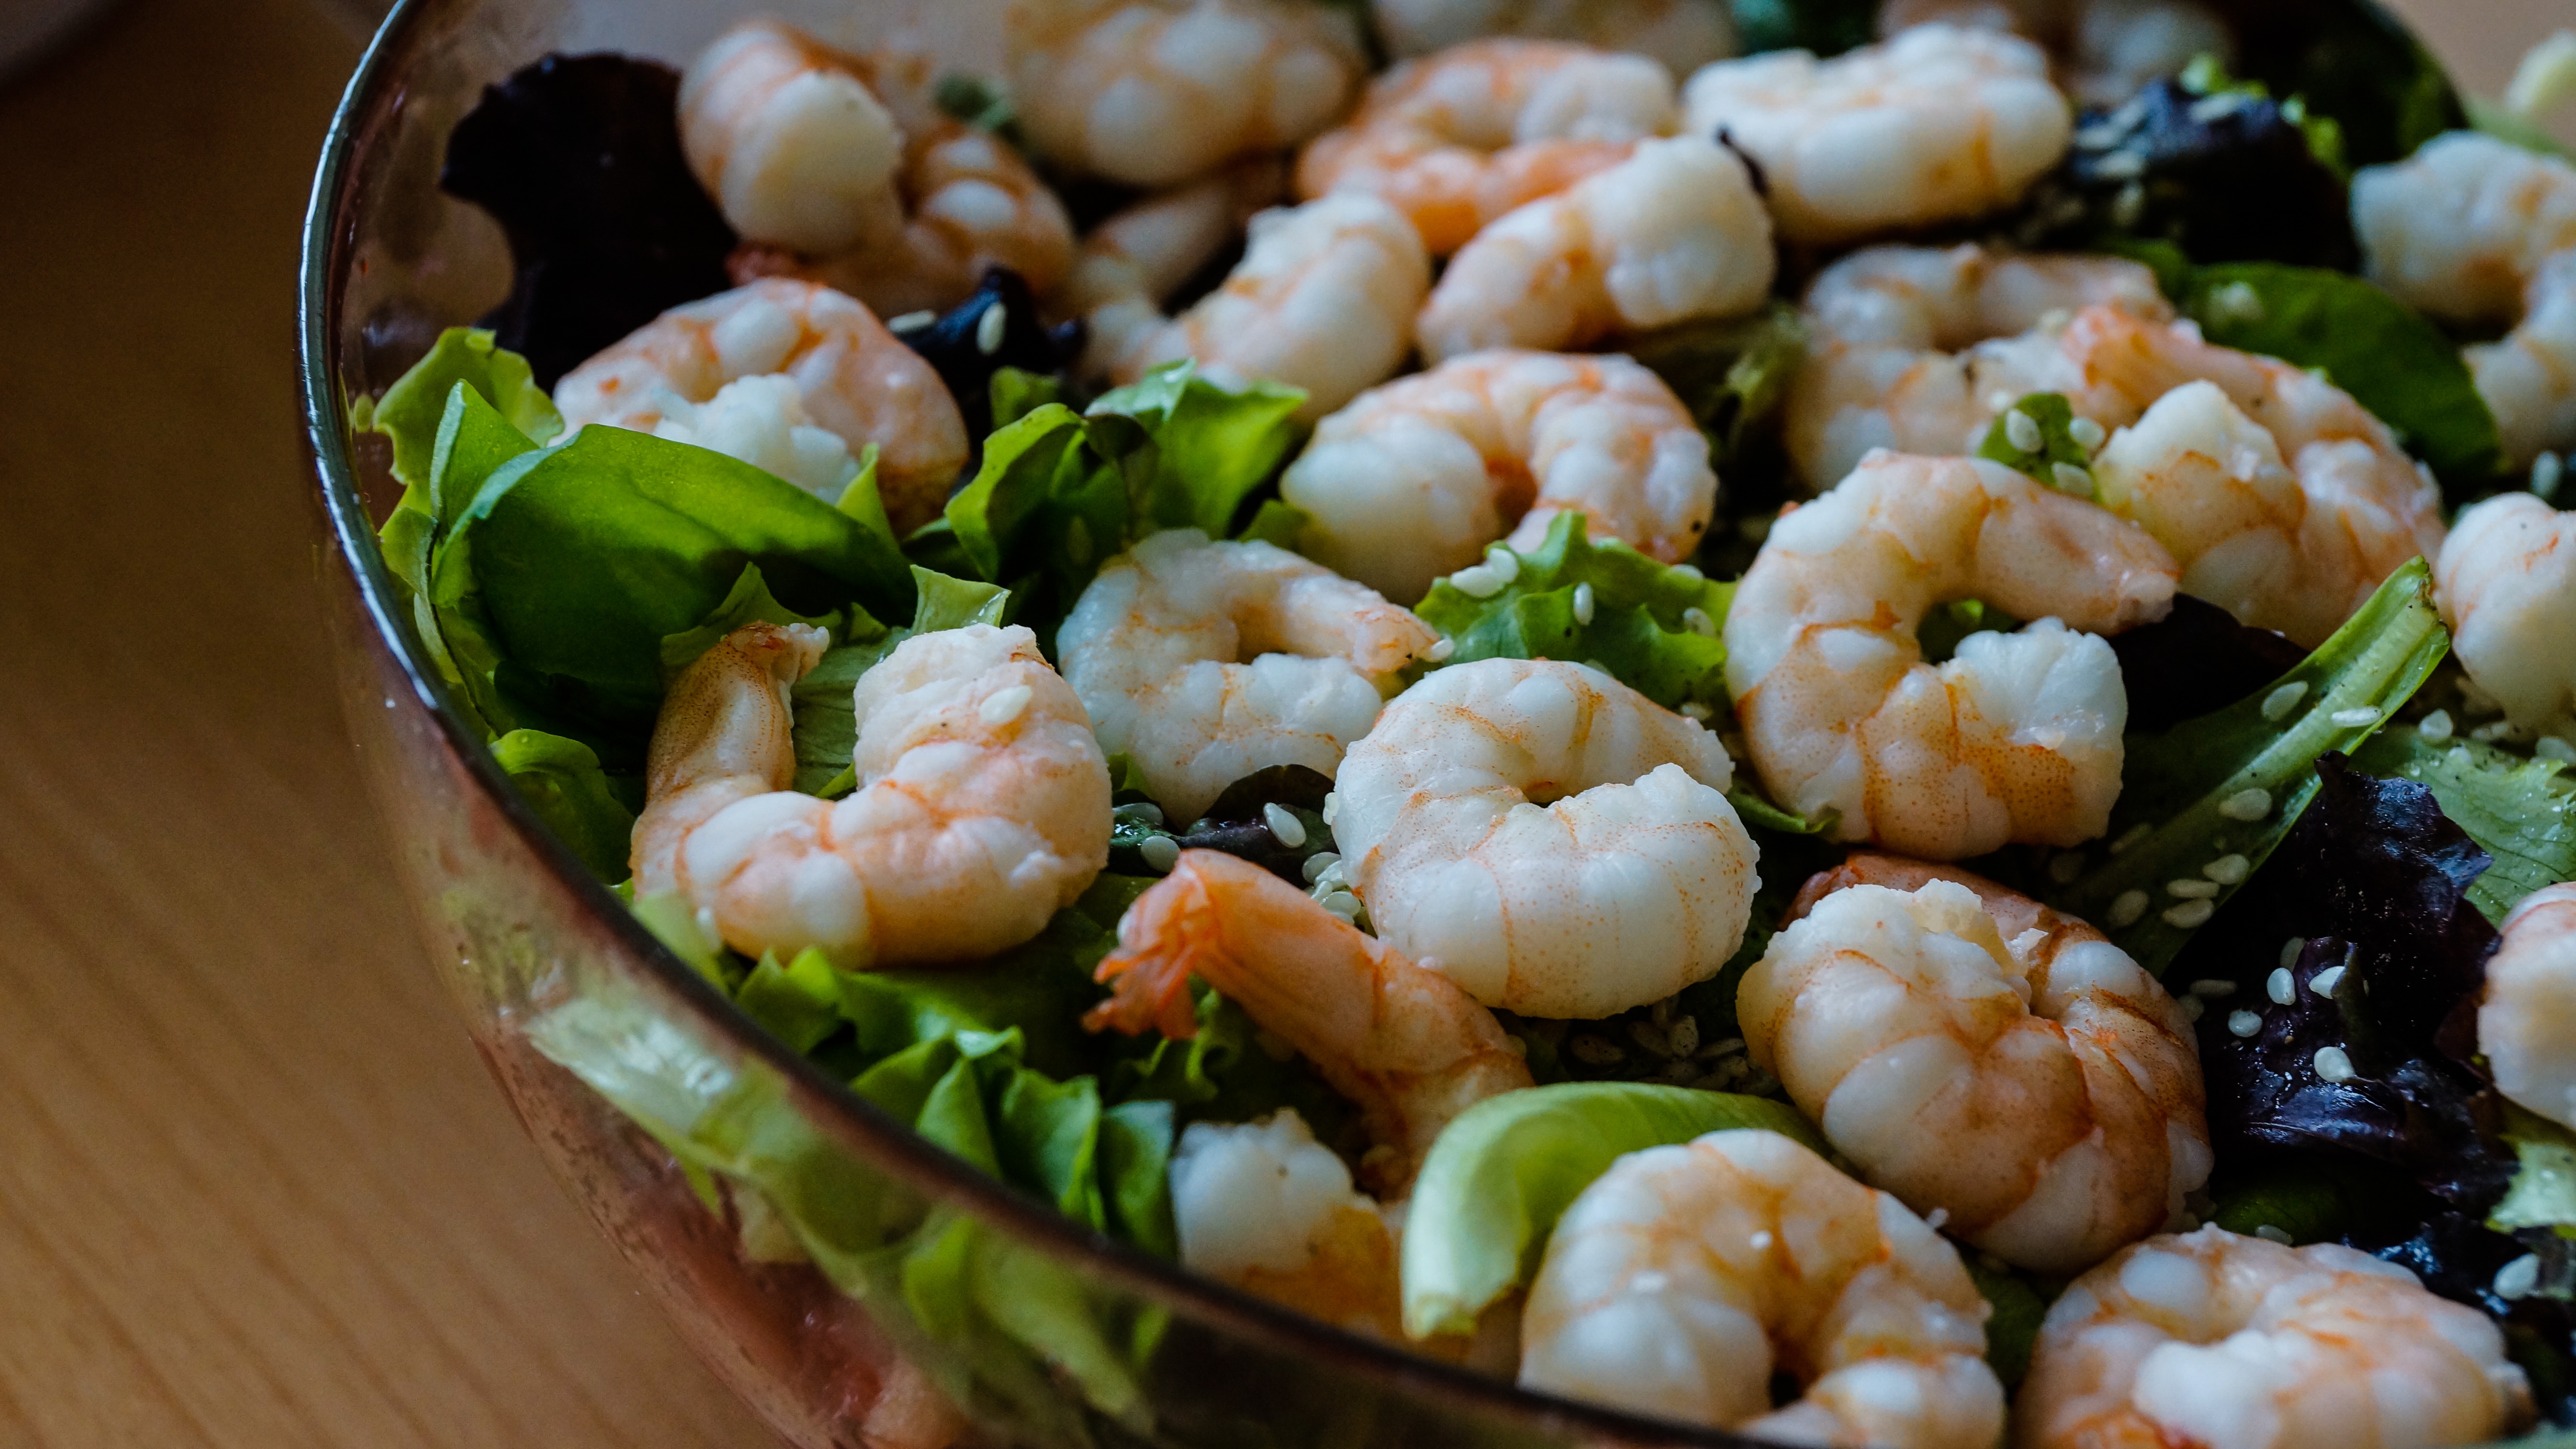
bowl, dish, meal, food, salad, green, produce, vegetable, seafood, cuisine, lettuce, shrimp, asian food, dinner, flowering plant